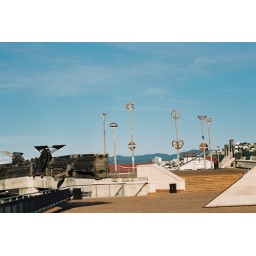
amazing sculptures on the bridge over a busy road to the waterfront - my library ticket has the heart on it!